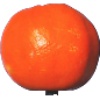
Label: Clementine 1